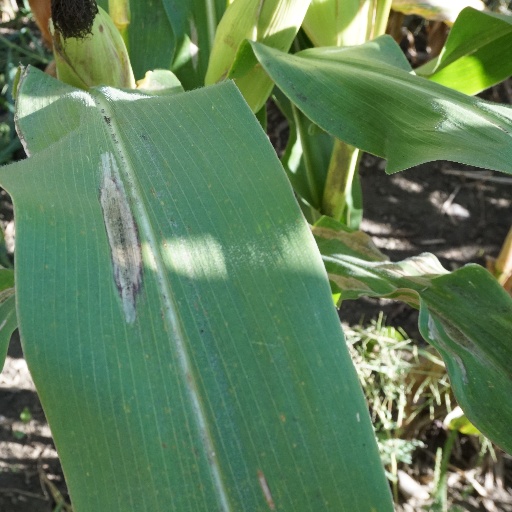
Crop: maize; corn